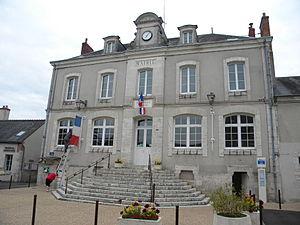
Valloire-sur-Cisse est une commune nouvelle, située dans le département de Loir-et-Cher en région Centre-Val de Loire, créée le 1ᵉʳ janvier 2017.